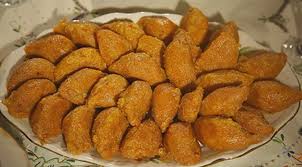
Yemek: icli_kofte